Maesetsu!

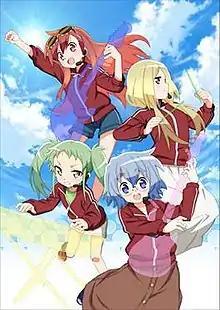
"Maesetsu!" key visual

is an original Japanese anime television series co-animated by Studio Gokumi and AXsiZ. The series aired from October to December 2020, while a manga adaptation by Hato Kannazuki was serialized from July 2020 to May 2021 in "Monthly Comic Alive".